Gorgosaurus

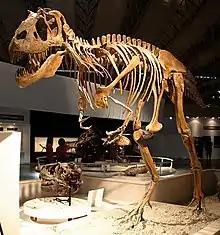
Skeletal mount in Japan

"Gorgosaurus" shared its general body plan with all other tyrannosaurids. Its massive head was perched on the end of an "S"-shaped neck. In contrast to its large head, its forelimbs were very small. The forelimbs had only two digits, although a third metacarpal is known in some specimens, the vestigial remains of the third digit seen in other theropods. "Gorgosaurus" had four digits on each hindlimb, including a small first toe (hallux) which did not contact the ground. Tyrannosaurid hindlimbs were long relative to overall body size compared with other theropods. The largest known "Gorgosaurus" femur measured long. In several smaller specimens of "Gorgosaurus", the tibia was longer than the femur, a proportion typical of fast-running animals. The two bones were of equal length in the largest specimens. The long, heavy tail served as a counterweight to the head and torso and placed the center of gravity over the hips.